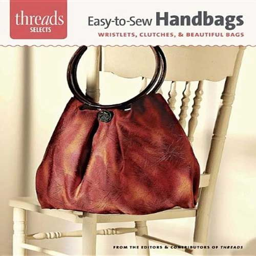
sew perfectly polished bags and clutches in no time with these stylish handbags .